Spoke card

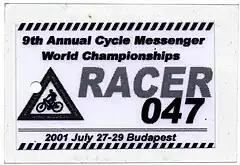
Racer spoke card from the Cycle Messenger World Championships, Budapest, Hungary, 2001

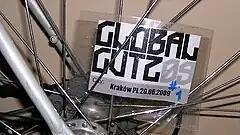
Spoke card from Global Gutz alleycat from Kraków, Poland, 2009

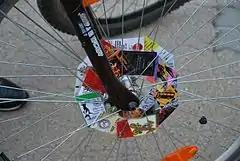
Spoke cards from Critical Mass in Łódź, Poland, 2013

A spoke card, or spokecard, is a card placed in the spokes of a bicycle wheel. They lie parallel to the entire wheel. Most spoke cards are laminated.